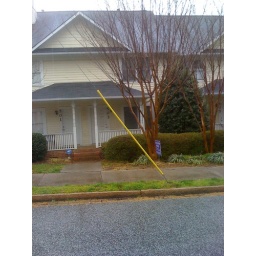
front shot, it's the second door with the purple sign by the tree